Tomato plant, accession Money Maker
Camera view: vertical (180 deg); turntable rotation: 0 degrees
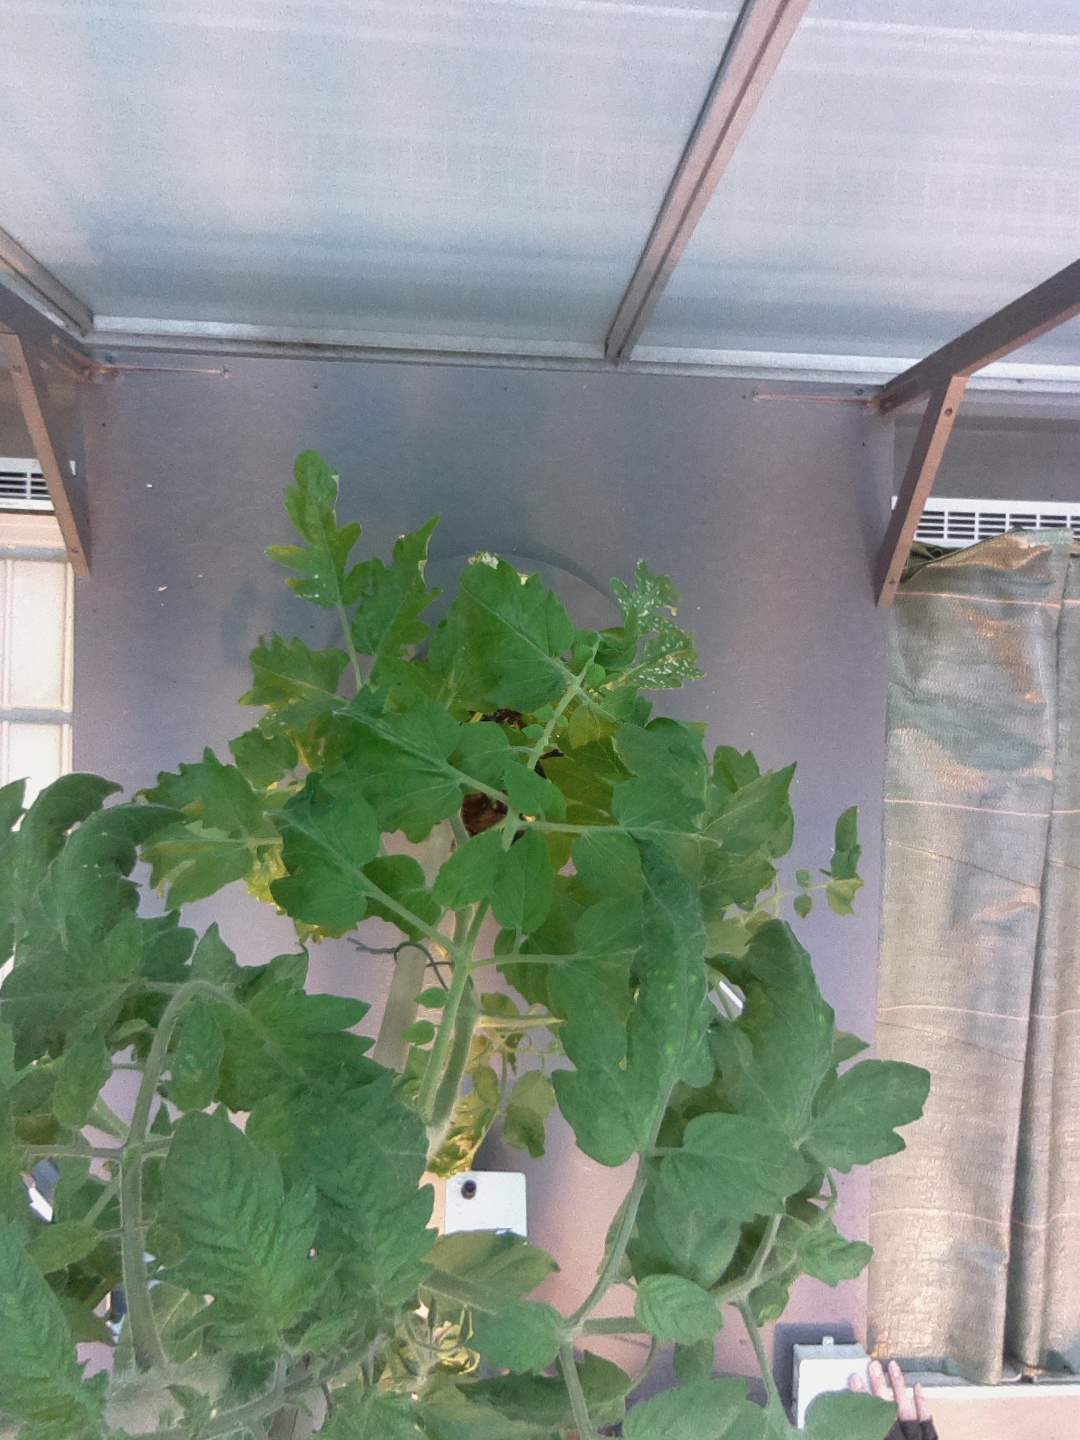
BBCH growth stage 65: Full flowering, 50%-60% of flowers open, first petals falling